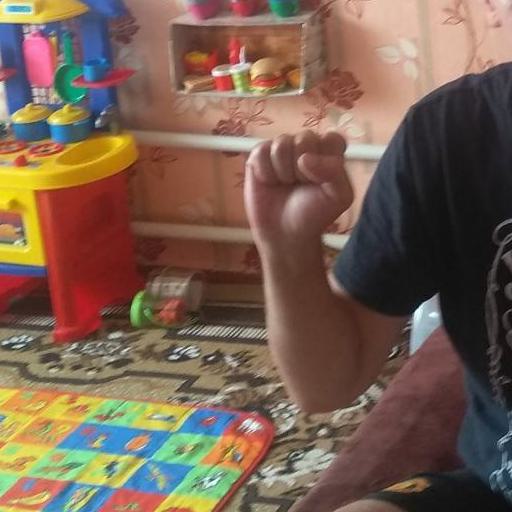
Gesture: fist